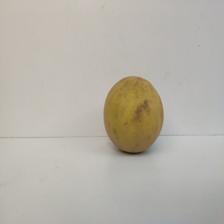
Size: Large